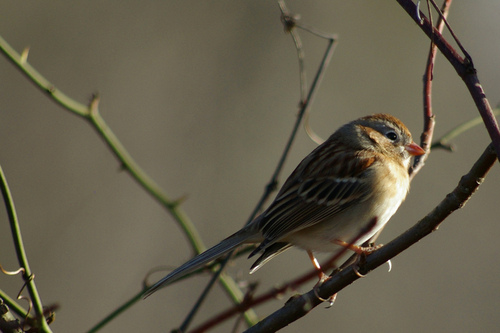
a small orange billed bird with a brown orange crest and white/tan breast.
a small brown bird with a white belly and breast, and a grey eye patch.
this is a bird with a white breast and dark brown wings.
this bird is brown with white on its chest and has a very short beak.
this bird has a white belly, brown wing and a grey and brown head.
this bird has wings that are brown and has a white bellya small brown bird with a lighter shade of brown on its belly and breast and a light orange bill.
the bird has a short stubby orange beak and a brown plumage, its crown and cheeks have orange brown highlights.
this bird has wings that are brown and has a white belly
this small bird has a bright orange bill and tarsus and a rich brown crown.
Species: Field Sparrow